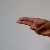
The image shows a hand gesture representing the letter 'H' in Indian Sign Language.